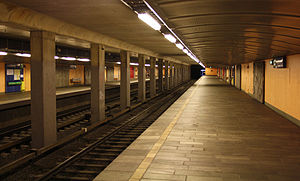
Lindeberg Station
Lindeberg Station.
Lindeberg Station er en metrostation på Furusetbanen på T-banen i Oslo. Stationen ligger mellem Trosterud og Furuset. Melem Trosterud og endestationen Ellingsrudåsen ligger banen i tunnel, med undtagelse af ca. 200 meter ved Jeriko skole nordøst for Lindeberg.